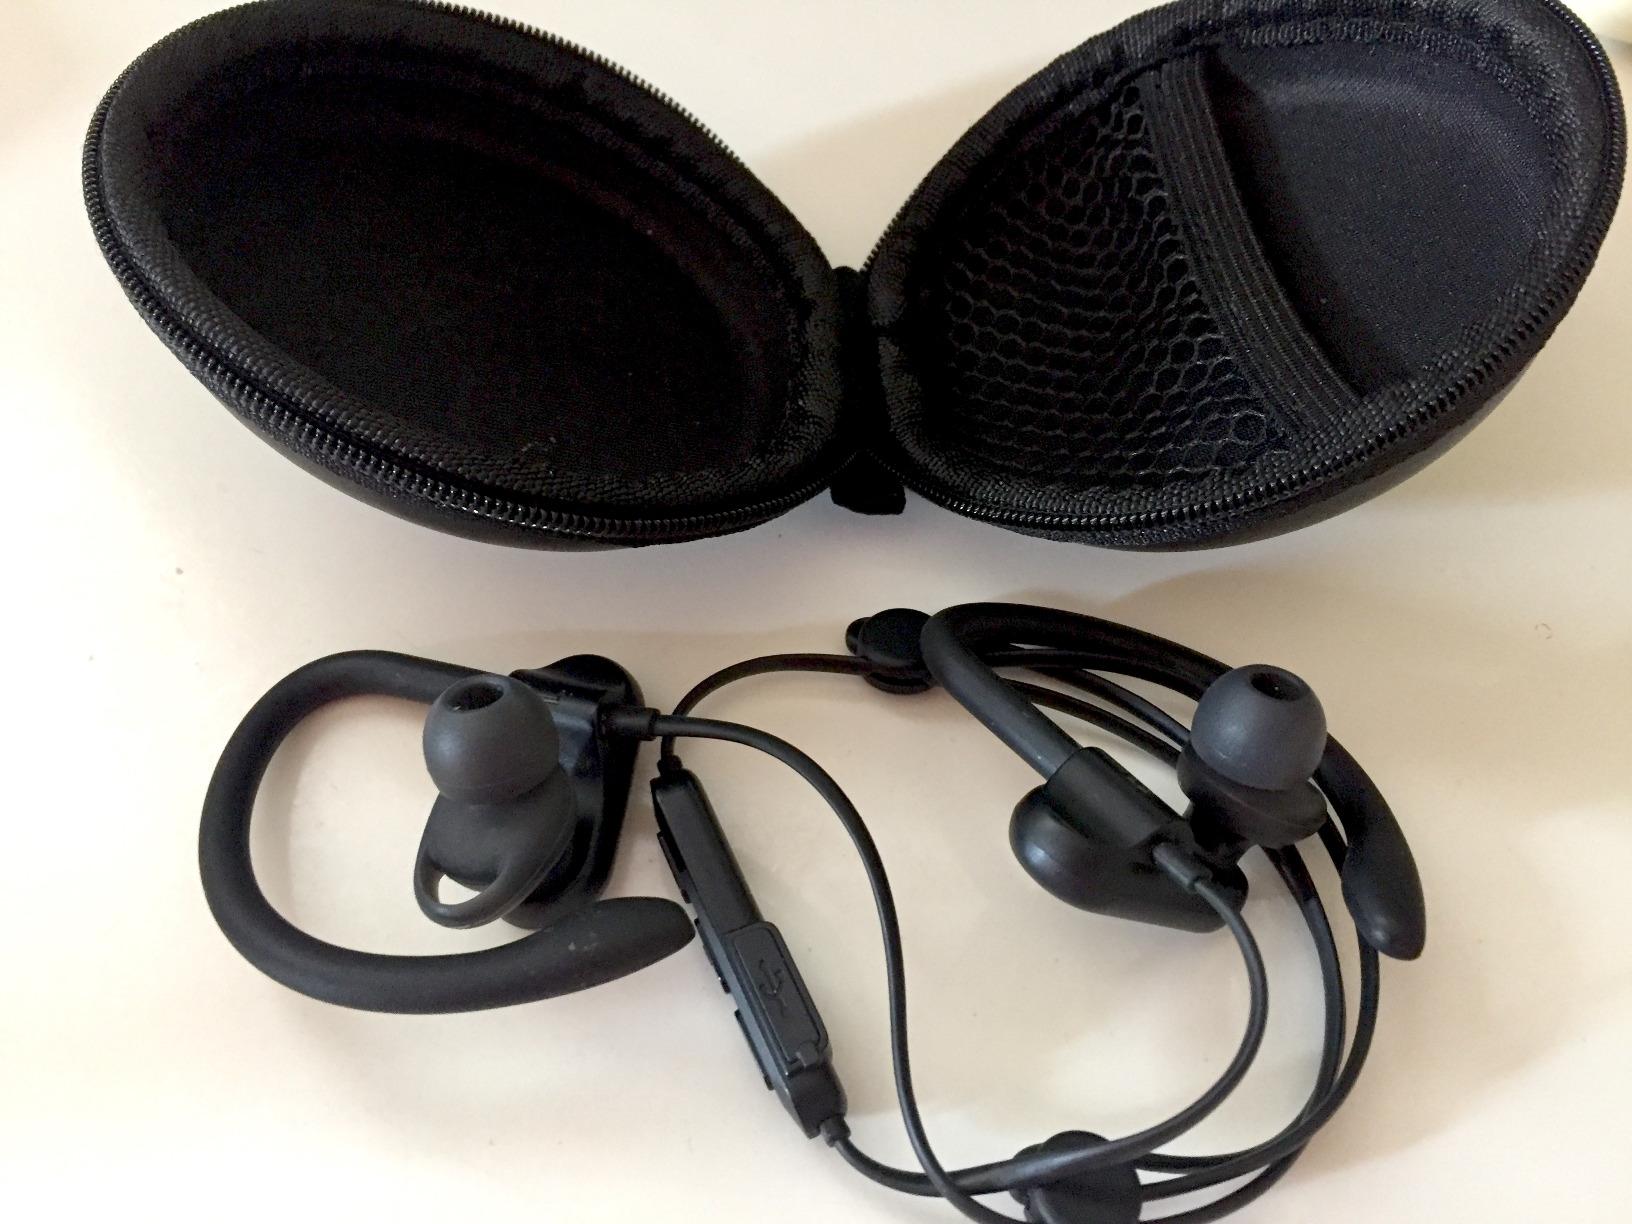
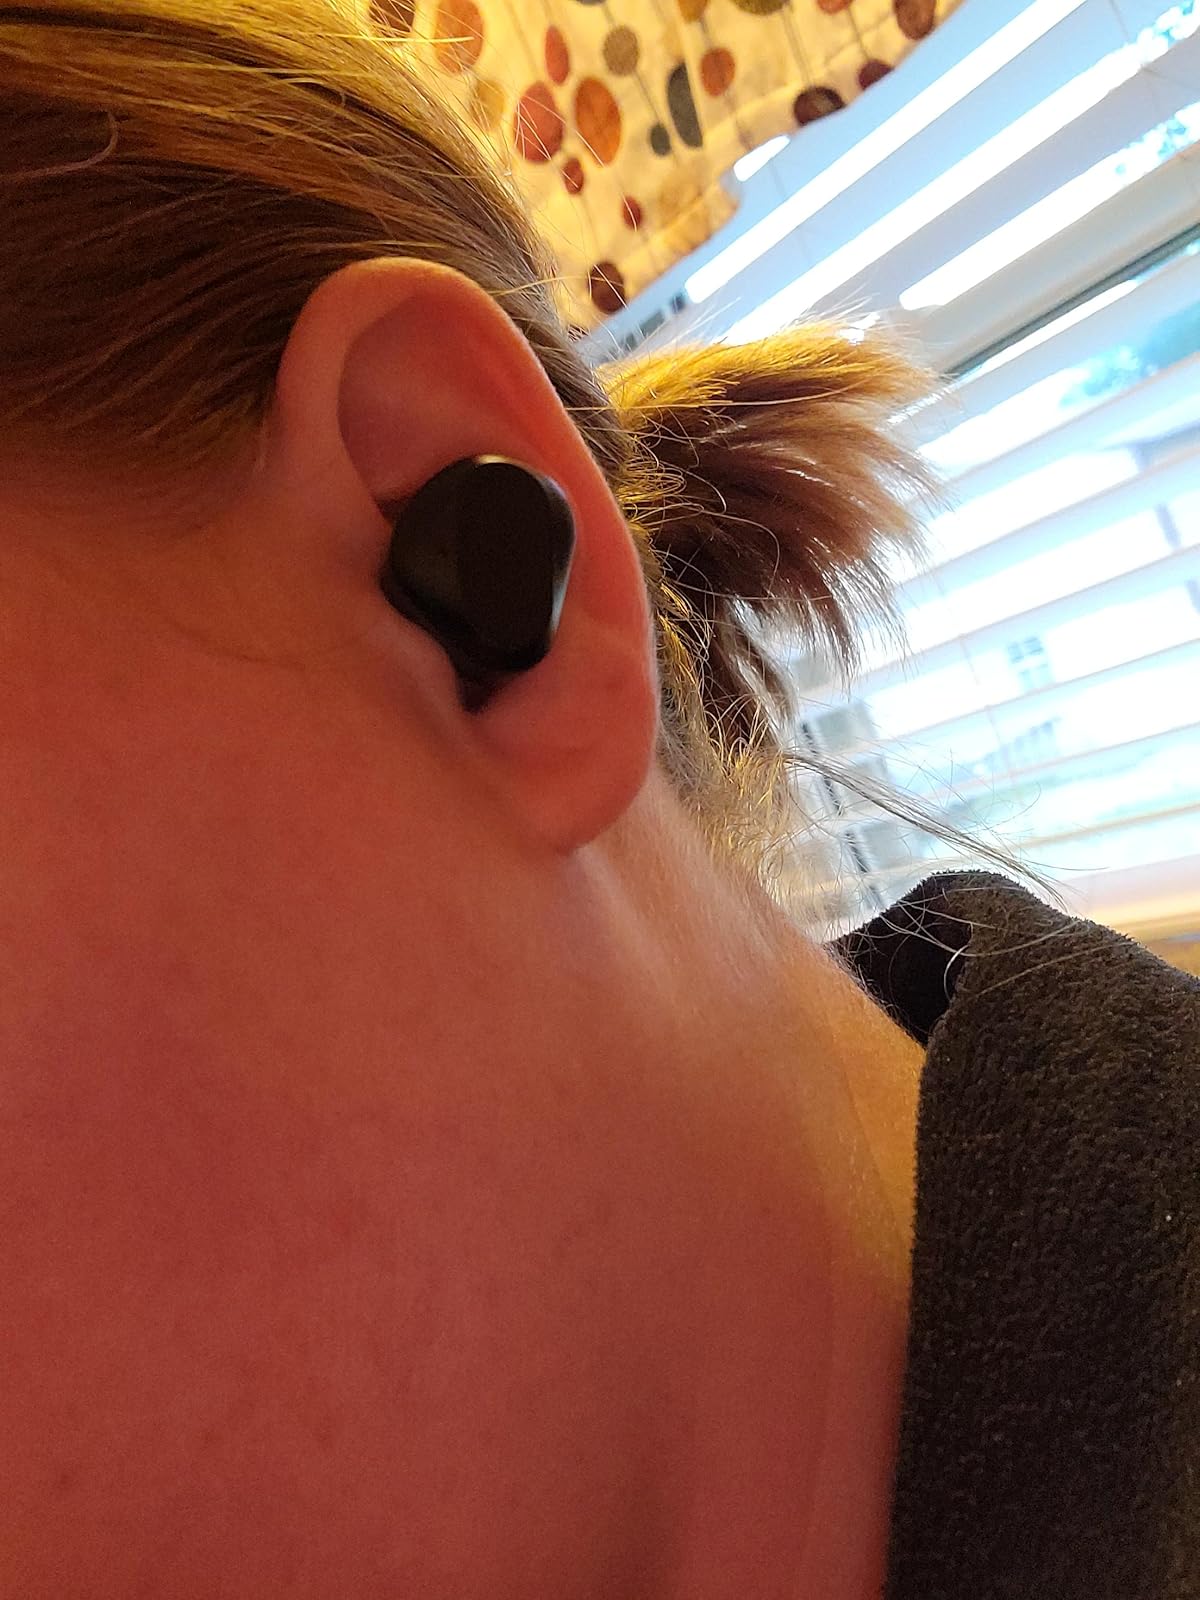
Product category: earbuds
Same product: no